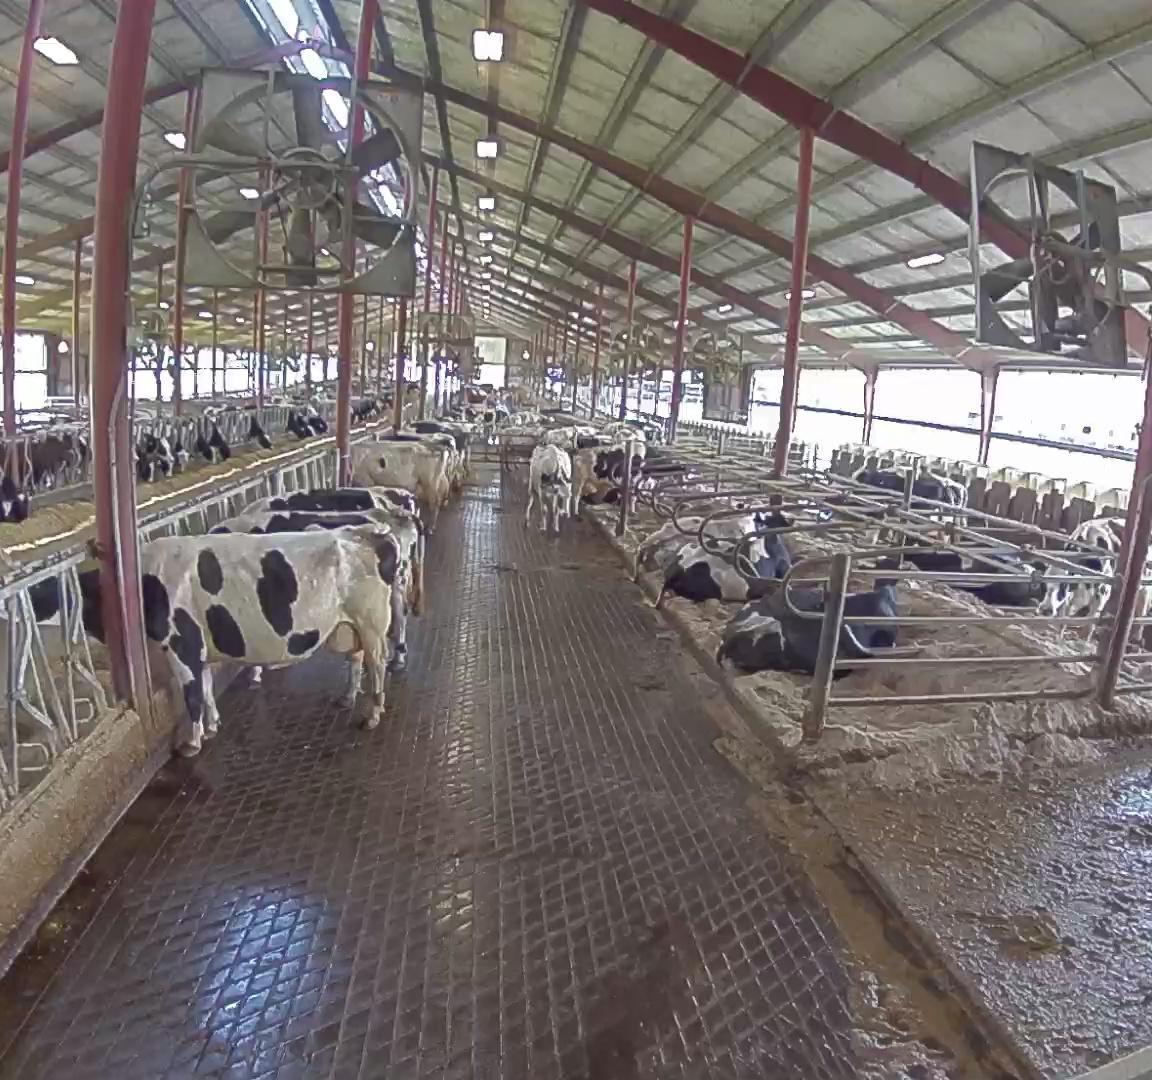
Number of cows: 10